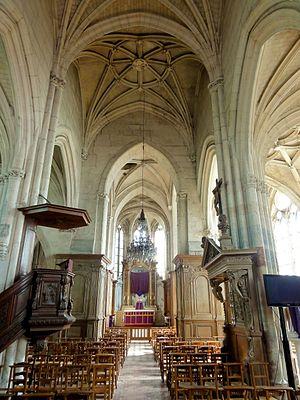
Nef, vue vers l'est.
L'église Saint-Georges est une église catholique paroissiale située à Belloy-en-France dans le département français du Val-d'Oise. Une basilique dédiée à saint Georges est attestée à Belloy dès 840. Les parties les plus anciennes de l'édifice actuel sont le clocher roman, largement remanié, et le croisillon nord avec la chapelle de la Vierge. Ils sont de style gothique primitif et datent de la fin du XIIᵉ siècle. Le reste de l'église date du XIVᵉ siècle, mais seul le chœur et la chapelle Sainte-Geneviève, à l'emplacement du croisillon sud, ont été entièrement achevés à cette époque et se présentent dans un style rayonnant tardif. La nef et les collatéraux n'ont été voûtés qu'au premier tiers du XVIᵉ siècle, et en grande partie refaits, si bien que le style gothique flamboyant y domine. Ce sont les parties les plus intéressantes à l'intérieur de l'église, notamment pour les chapiteaux du XVIᵉ siècle et le dessin particulier des voûtes. Ce qui fait la célébrité de l'église Saint-Georges est toutefois le portail occidental avec son riche décor sculpté d'une grande qualité, considéré comme un chef-d'œuvre des débuts de la Renaissance au nord de Paris.